Oxyana

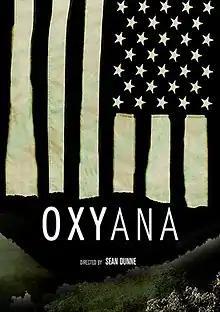
Film poster

Oxyana is a 2013 documentary film produced by Sean Dunne. The film documents prescription drug abuse in rural Southern West Virginia, based in the town of Oceana and surrounding Wyoming County. The film highlights the abuse of the prescription drug oxycodone. It was released in April 2013 at the Tribeca Film Festival.